Bertha Newcombe

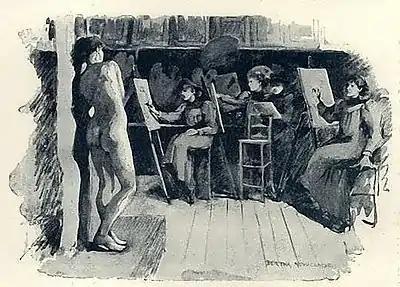
The model, Corinne, in the life class at the Académie Colarossi. This illustration by Bertha Newcombe accompanied the article 'Paris Art Schools' in "The Sketch" magazine on 2 May 1894.

A bold but logical step for Bertha Newcombe after the Slade was to move to Paris. Luke Herrmann notes that '[Legros] encouraged his abler students to go to Paris, and thus in several ways the Slade acted as a link between London and Paris, and enabled British students to make contact with the much more liberal teaching methods and atmosphere of the French capital.' The extent and nature of Bertha Newcombe’s visits to Paris are not known, but she and Alice Stronach collaborated on an article entitled 'Paris Art Schools' for "The Sketch", and this too seems to draw on Newcombe’s personal experience. Reference is made to 'a small band of English girl artists' who pursued their quest of 'an academy where men and women might work side by side under exactly the same conditions'. Eventually 'fate, or the natural course of events, guided the footsteps of the pioneers to the Académie Colarossi', where 'To Angelo [who ran the Académie] it mattered not whether the ladies did or did not study in the same room with the men students.' Newcombe’s exposure to French culture in the broadest sense and to the 'Paris art scene' in particular would have been an immensely transformative experience for her. She would soon be described by critics as an artist working in the 'French manner'.